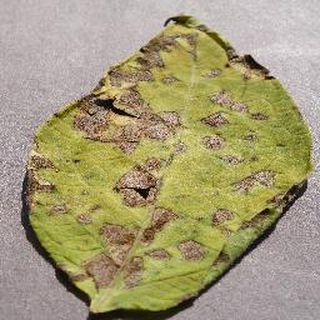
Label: potato_early_blight